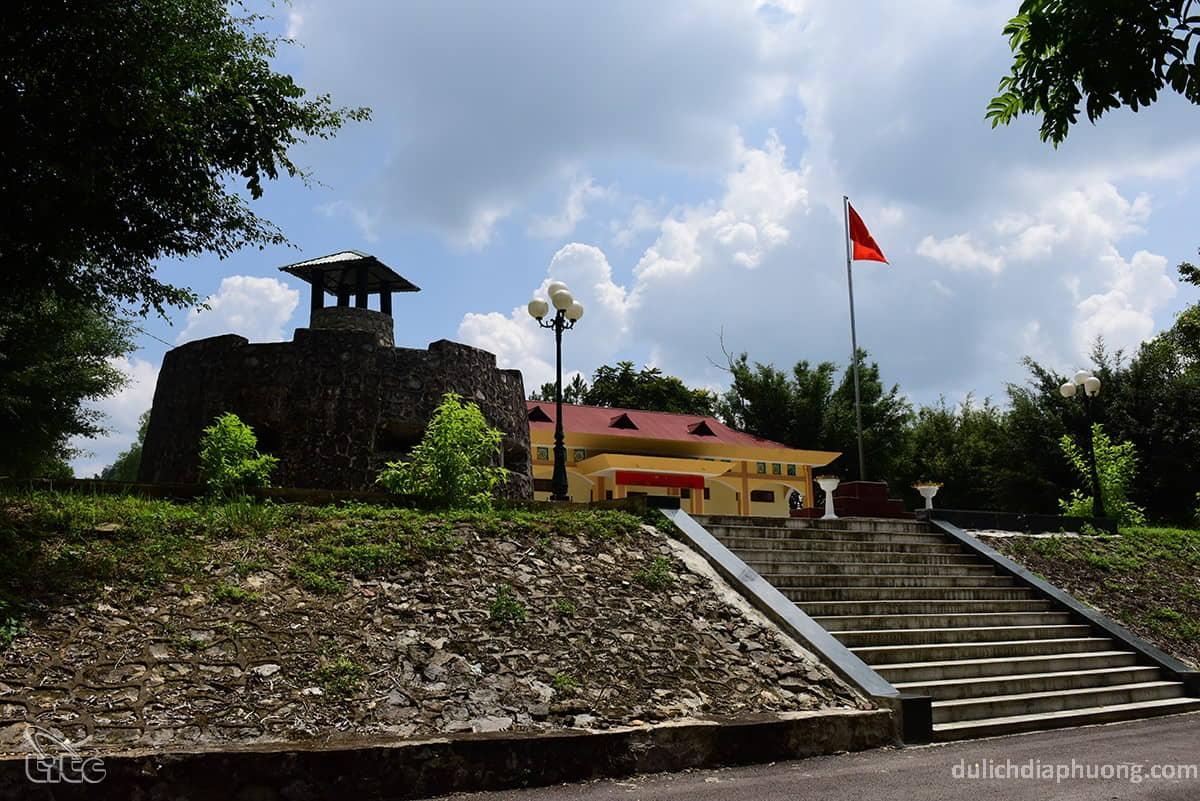
có một ngôi nhà lớn với tường màu vàng xuất hiện ở trong ảnh